2009–10 Toronto Maple Leafs season

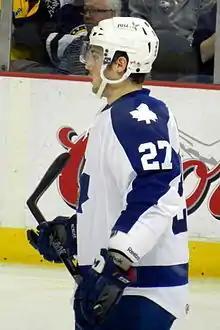
Jesse Blacker was a Maple Leafs second pick in round two

Toronto's picks at the 2009 NHL entry draft in Montreal, Quebec.